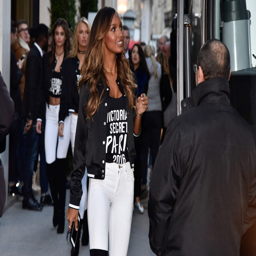
actors to rehearsals for show